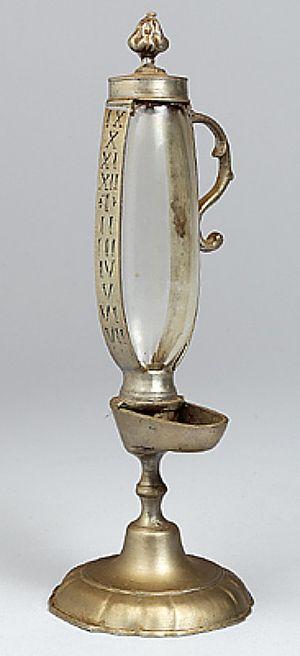
Une horloge est un instrument conventionnel de mesure du temps qui généralement indique l'heure en continu ; étymologiquement, le terme vient du mot latin horologium « qui dit l’heure », lui-même dérivé du mot grec ὡρολόγιον [formé à partir de oρα, l'heure et de λέγειν, dire, λόγιον, le dire ].